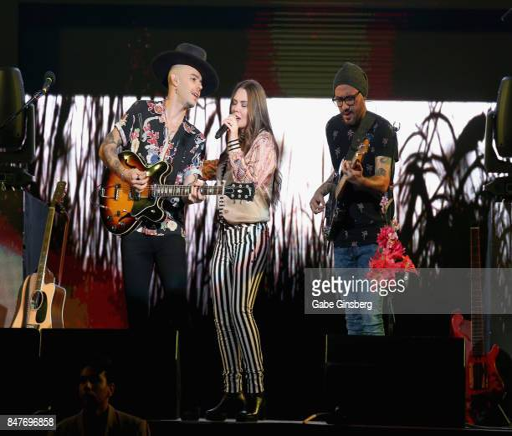
musicians of rock artist perform